Zugbeeinflussungssystem S-Bahn Berlin

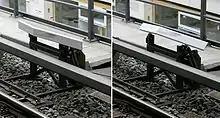
Classic train stop of Berlin S-Bahn

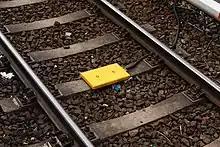
ZBS balise

The Berlin S-Bahn commuter rail system has its own tracks that is completely separate from the national rail network although most lines run in parallel with the normal railways. Although a heavy rail system the vehicle fleet is specialized for the Berlin rail network with its closest cousins in the S-Bahn Hamburg (which switched to 1200 Volt however instead of 750 Volt third rail in Berlin). Berlin was among the first to introduce an automated train protection system based on metal bar at the height of the first bogie where the trip cock is placed. The metal bar (also named "Streckenanschlag" / track stop collar) folds away to allow passing. If the metal bar is up it will also catch the train by sliding along the outer frame. The train stops are installed at some distance before the actual critical point (junction, station) so that with an assumed maximum speed the train can be halted.